Ali Marpet

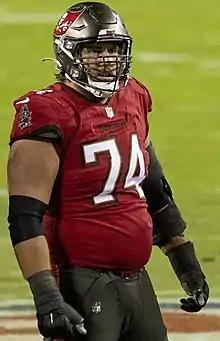
Marpet In 2021

During the 2018 offseason, head coach Dirk Koetter said that Marpet would be moved back to left guard after the team signed former Ravens' starting center Ryan Jensen. In 2018, Marpet was voted a team captain by his fellow players. He played 1,117 snaps in 2018, 4th-most of all NFL guards. He was given a grade of 82.1 for his performance in 2018 by Pro Football Focus.